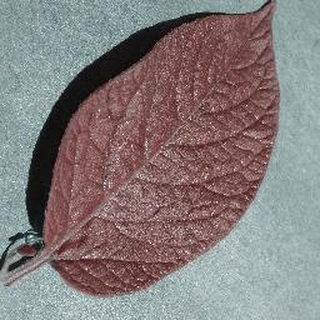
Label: healthy_potato